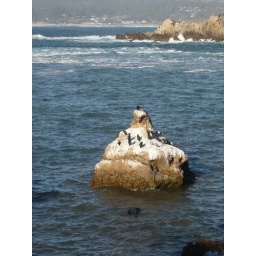
Pt. Lobos State Park -- there's a mother otter with baby below the rock -- the black things in the water.